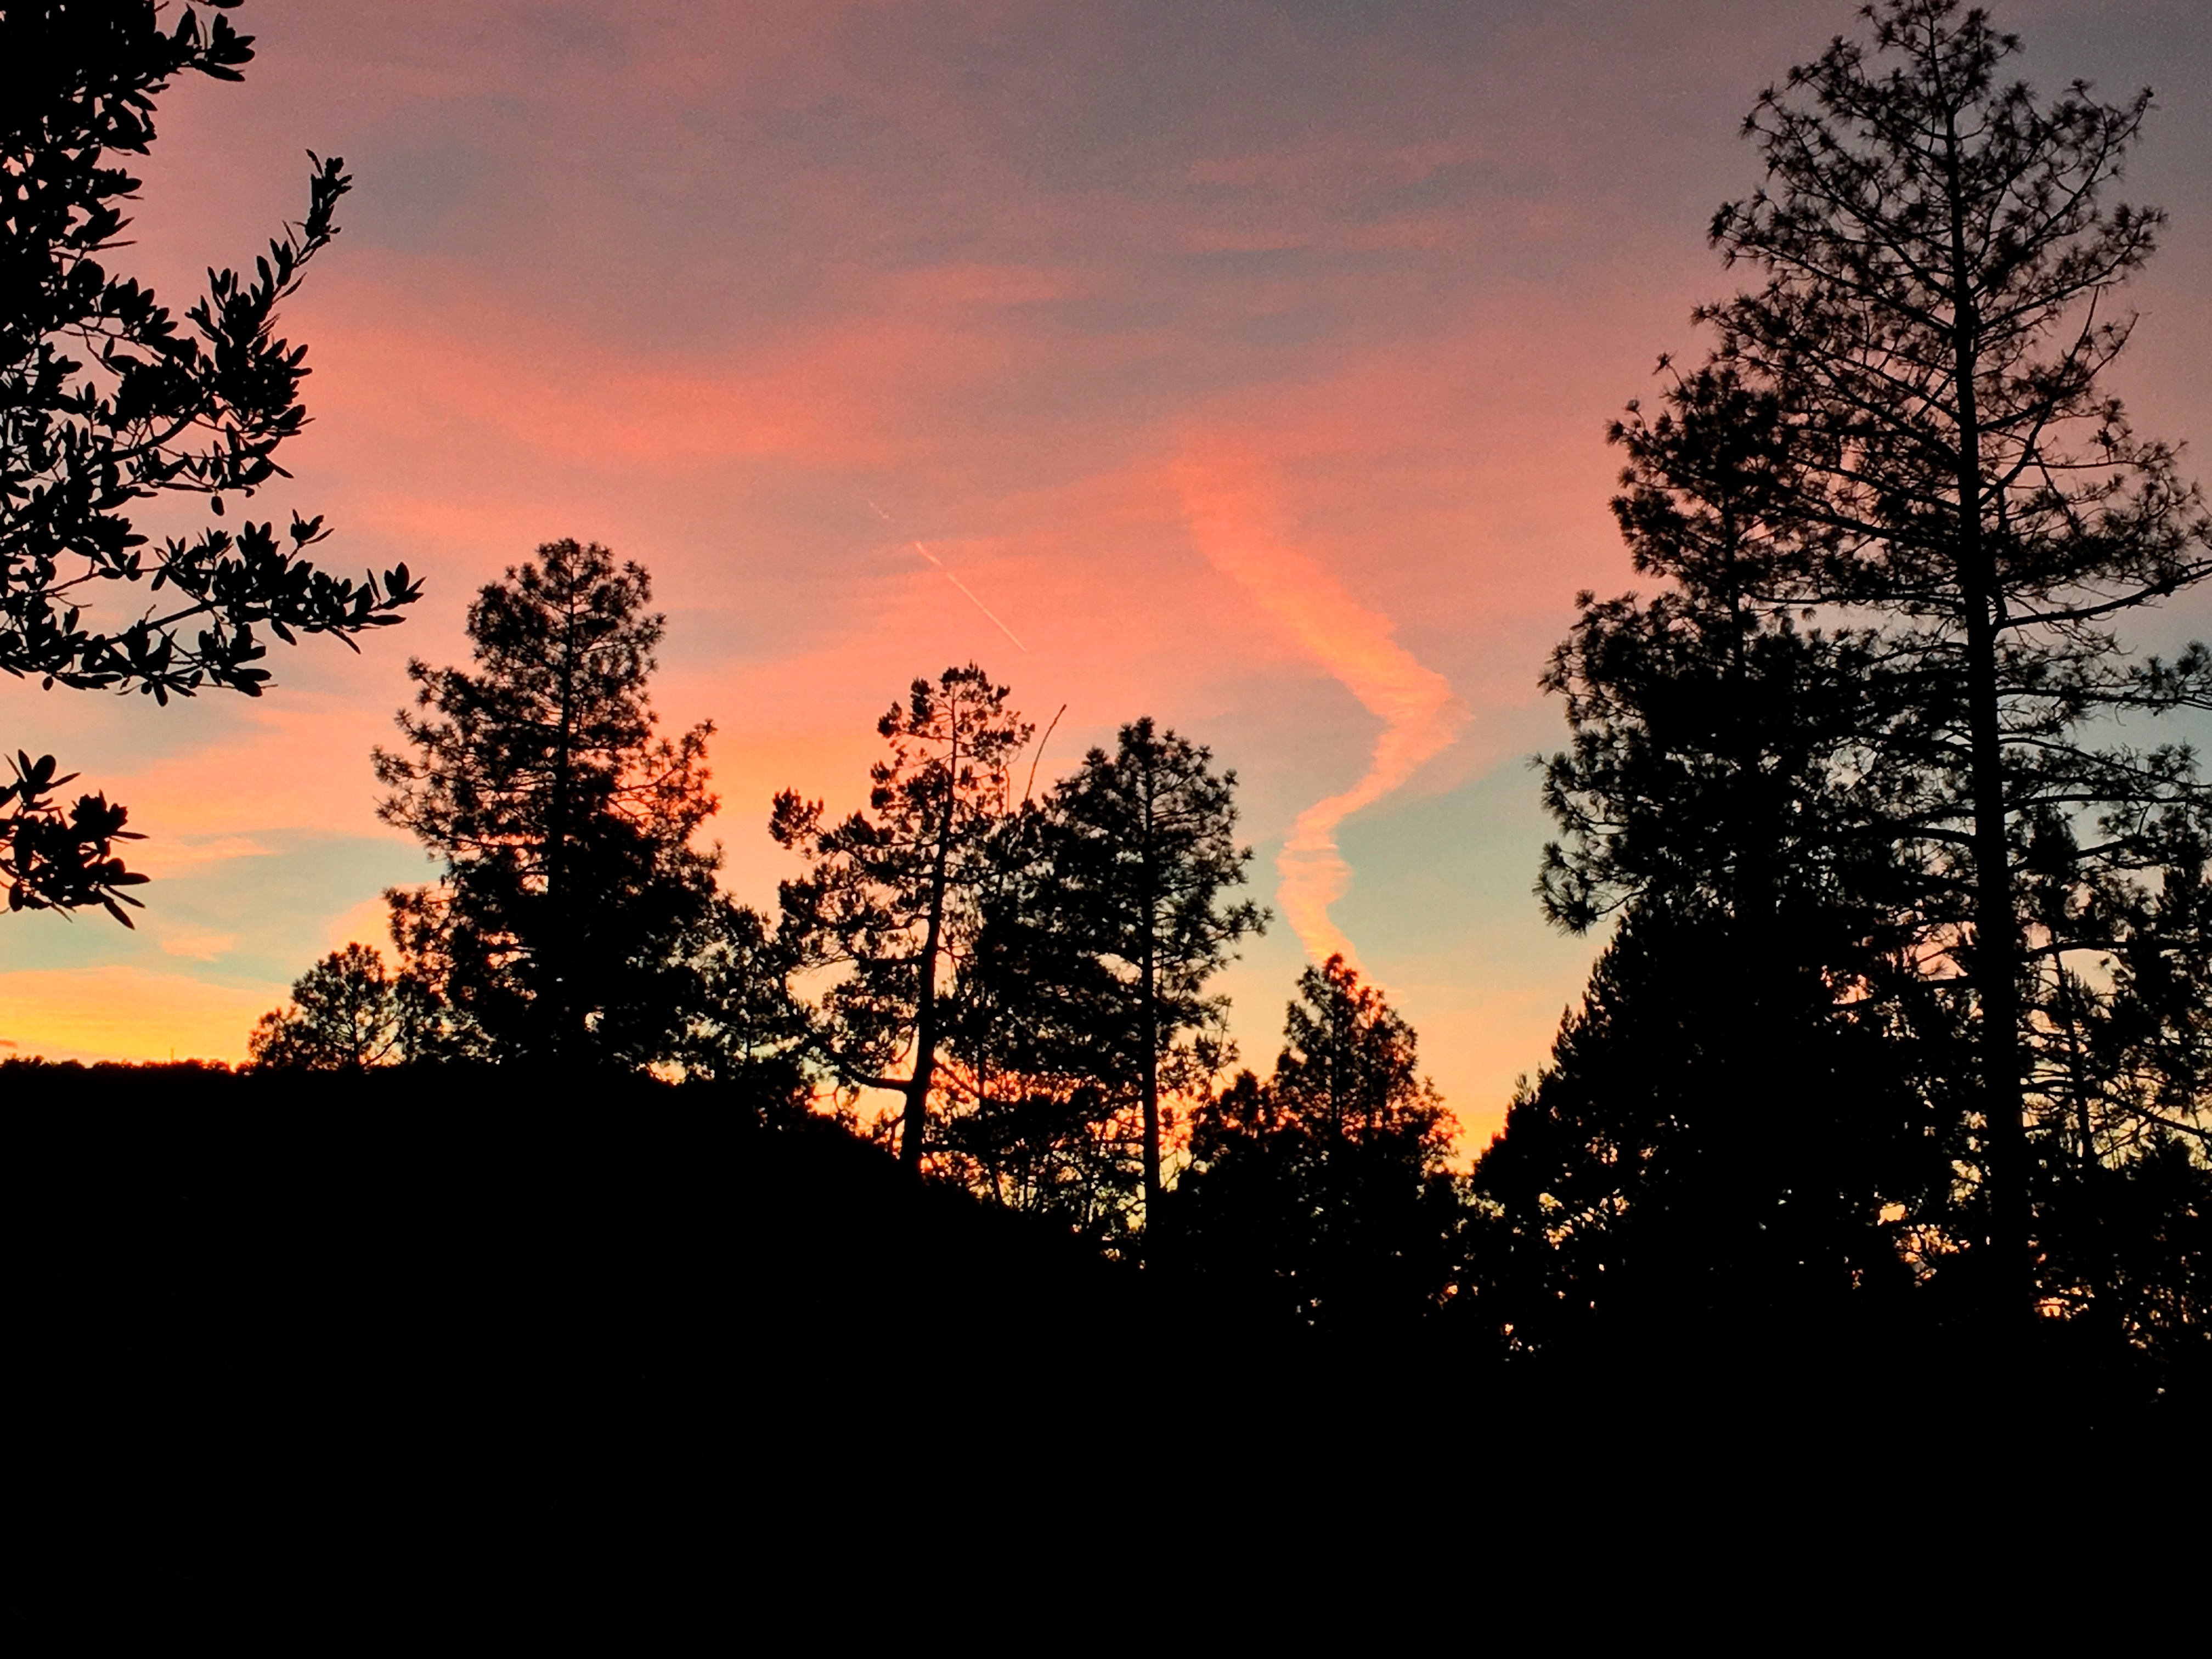
tree, nature, branch, cloud, sky, sunrise, sunset, sunlight, morning, leaf, dawn, atmosphere, dusk, evening, autumn, afterglow, woody plant, red sky at morning